Bactridines

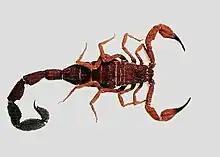
T. Discrepans

The name bactridine is derived from the fact that these toxins not only help scorpions to kill their preys but also protect their bodies from harmful pathogens by inhibiting bacteria growth. In captivity, scorpions spray the toxin over their own bodies which suggest that they use the toxin for protection or cleansing.